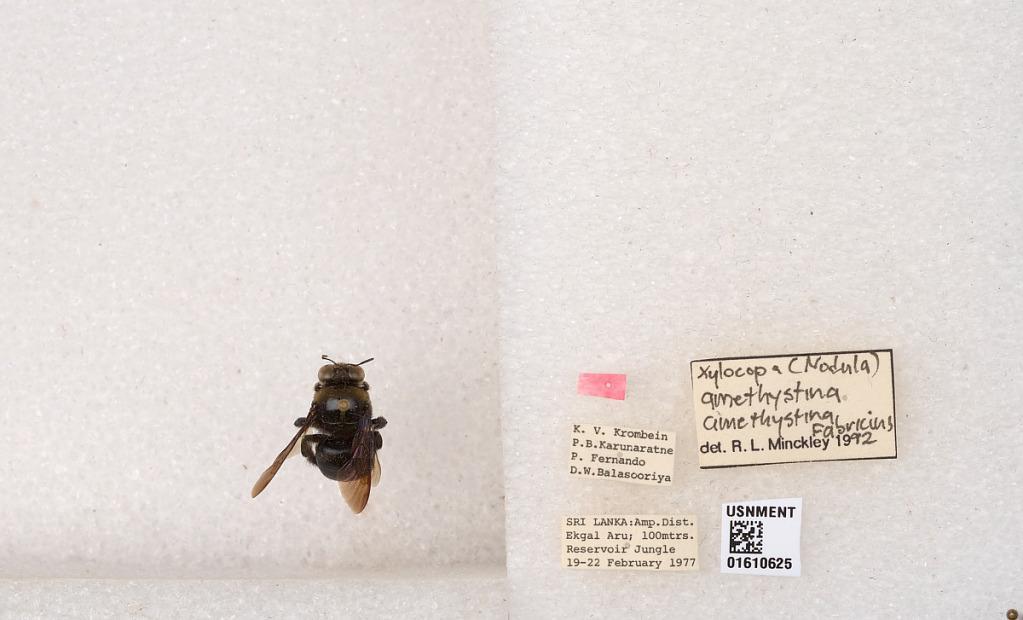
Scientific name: Xylocopa (Nodula) amethystina (Fabricius)
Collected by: K. Krombein, P. Karunaratne, P. Fernando & D. Balasooriya
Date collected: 1977-2-19
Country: Sri Lanka
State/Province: Eastern
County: Ampara
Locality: Ekgal Aru Reservoir Jungle
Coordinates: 7.1642, 81.6122
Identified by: Minckley, R. L.